Byron L. Johnson

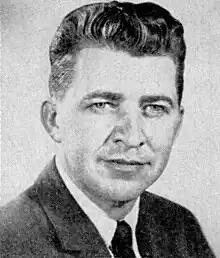

Byron Lindberg Johnson (October 12, 1917 – January 6, 2000) was an American educator, economist and politician who served one term as a U.S. Representative from Colorado from 1959 to 1961.